Sultan Djabir

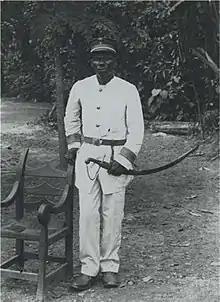
Sultan Djabir in 1894 wearing the uniform of the "Force Publique"

Djabir sold hundreds of slaves to the state at a rate of 10 men for one musket, raiding the neighboring villages to obtain men to serve in the "Force Publique".